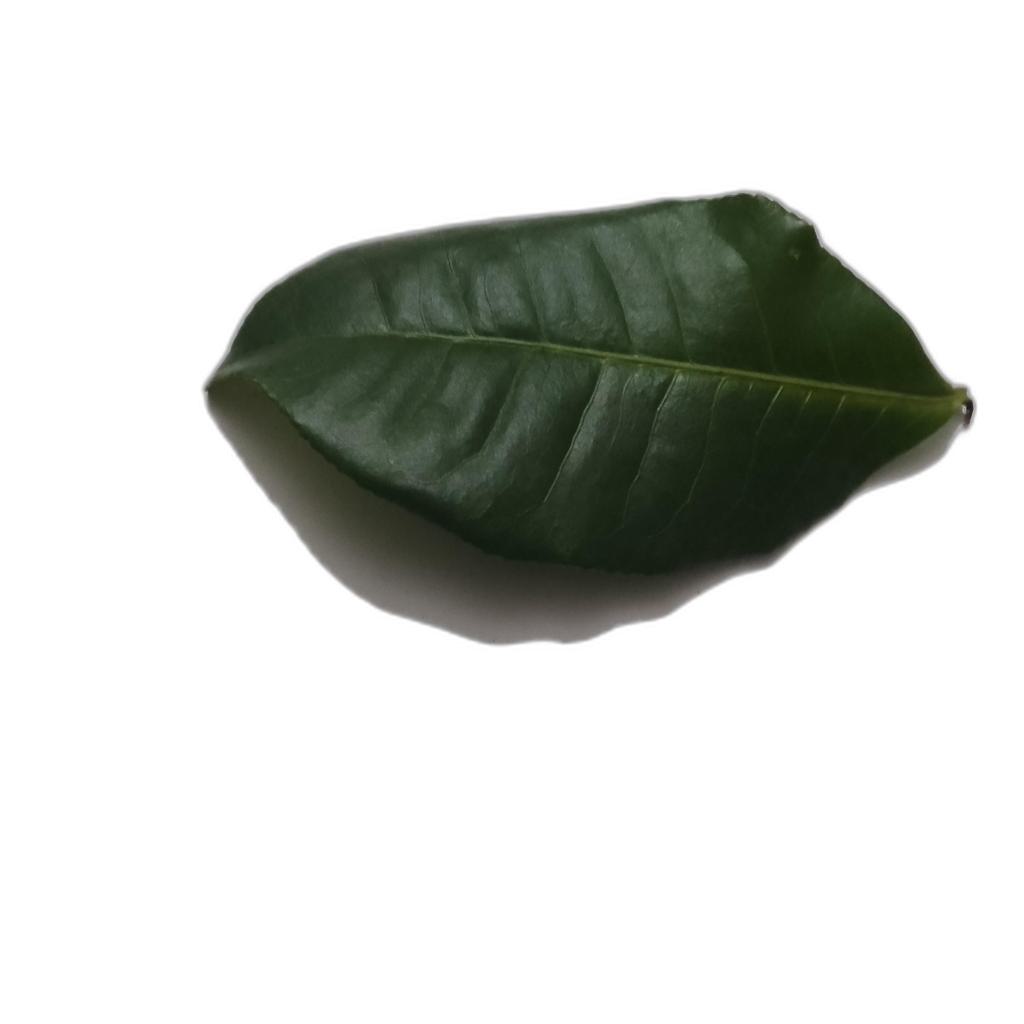
Label: Healthy